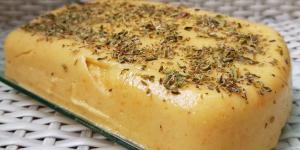
queso vegano de papa y zanahoria